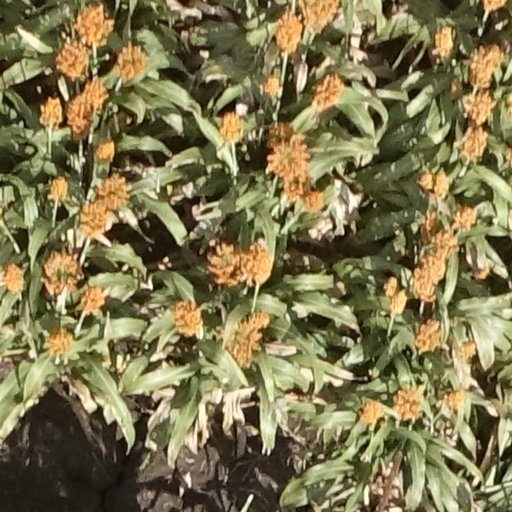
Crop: sorghum